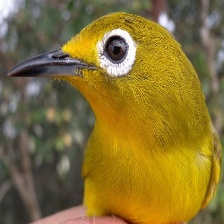
Species: MALAGASY WHITE EYE
Scientific name: ZOSTEROPS MADERASPATANUS